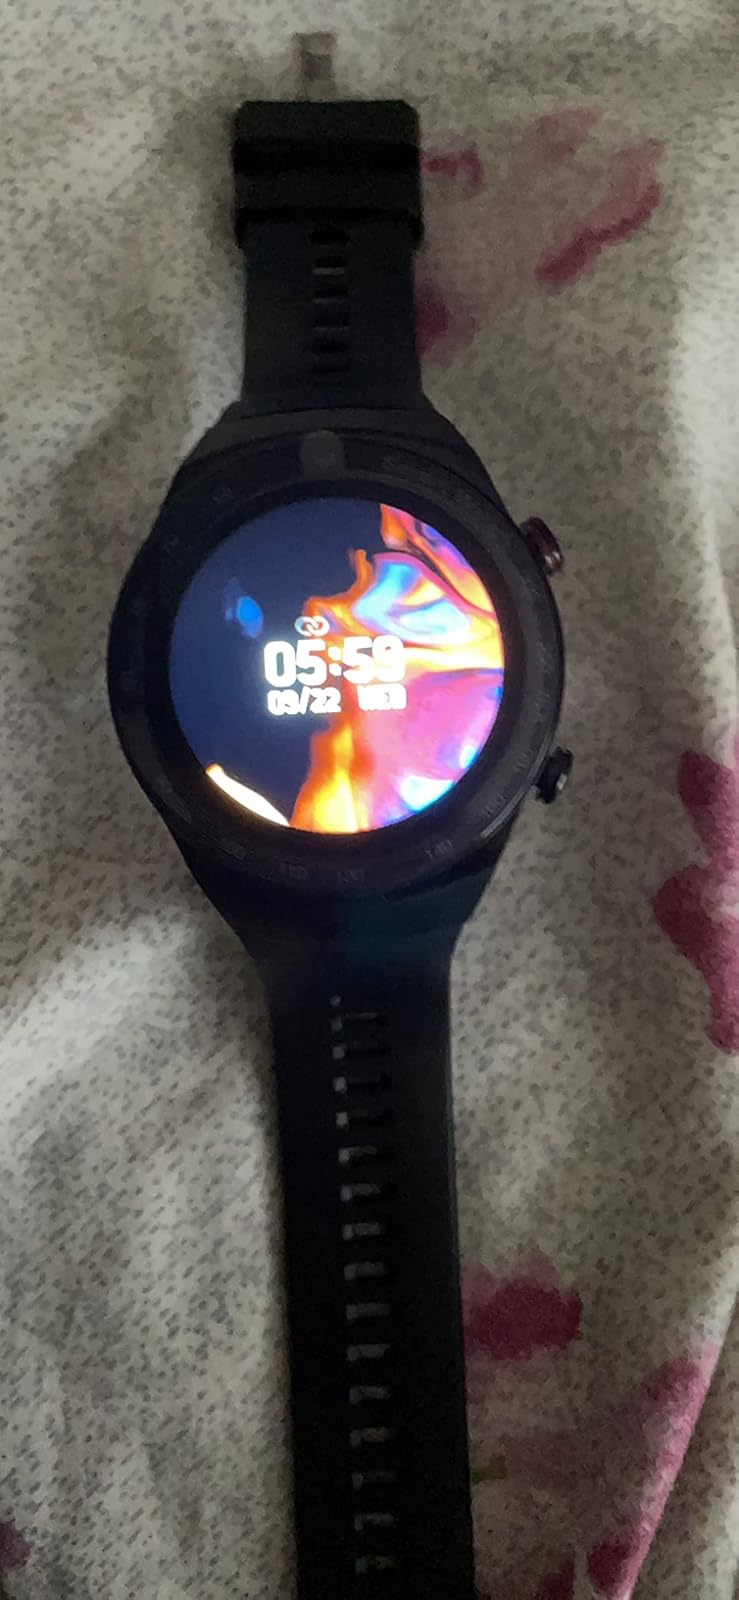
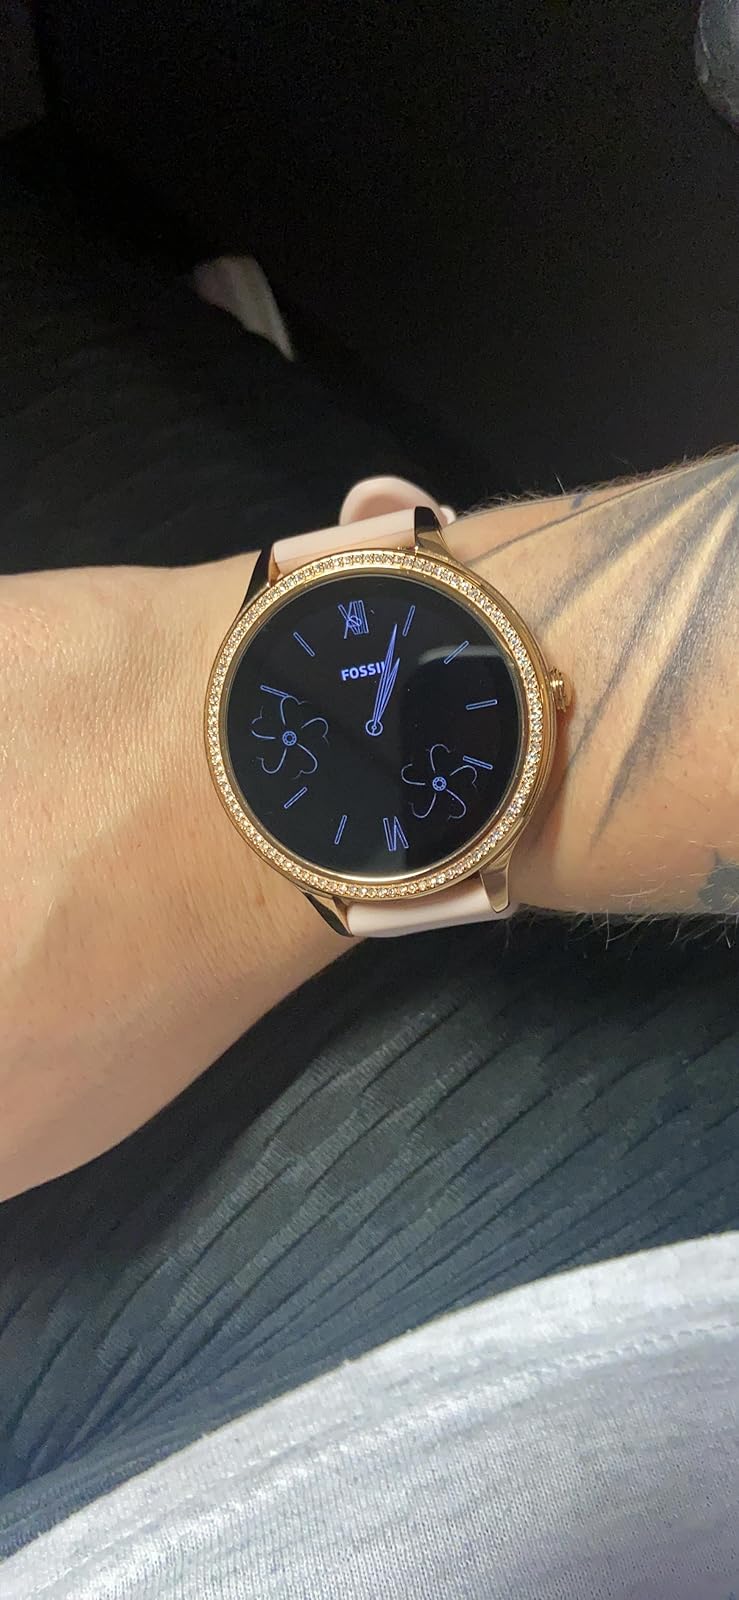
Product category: smartwatch
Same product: no